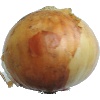
Label: Onion White 1